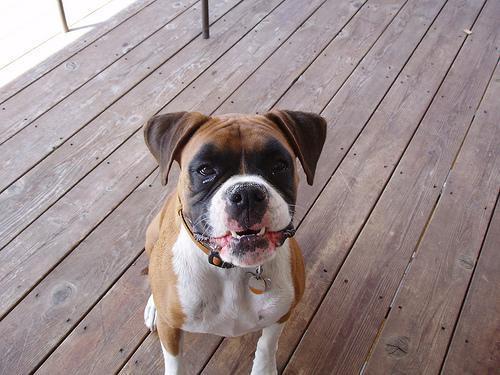
boxer